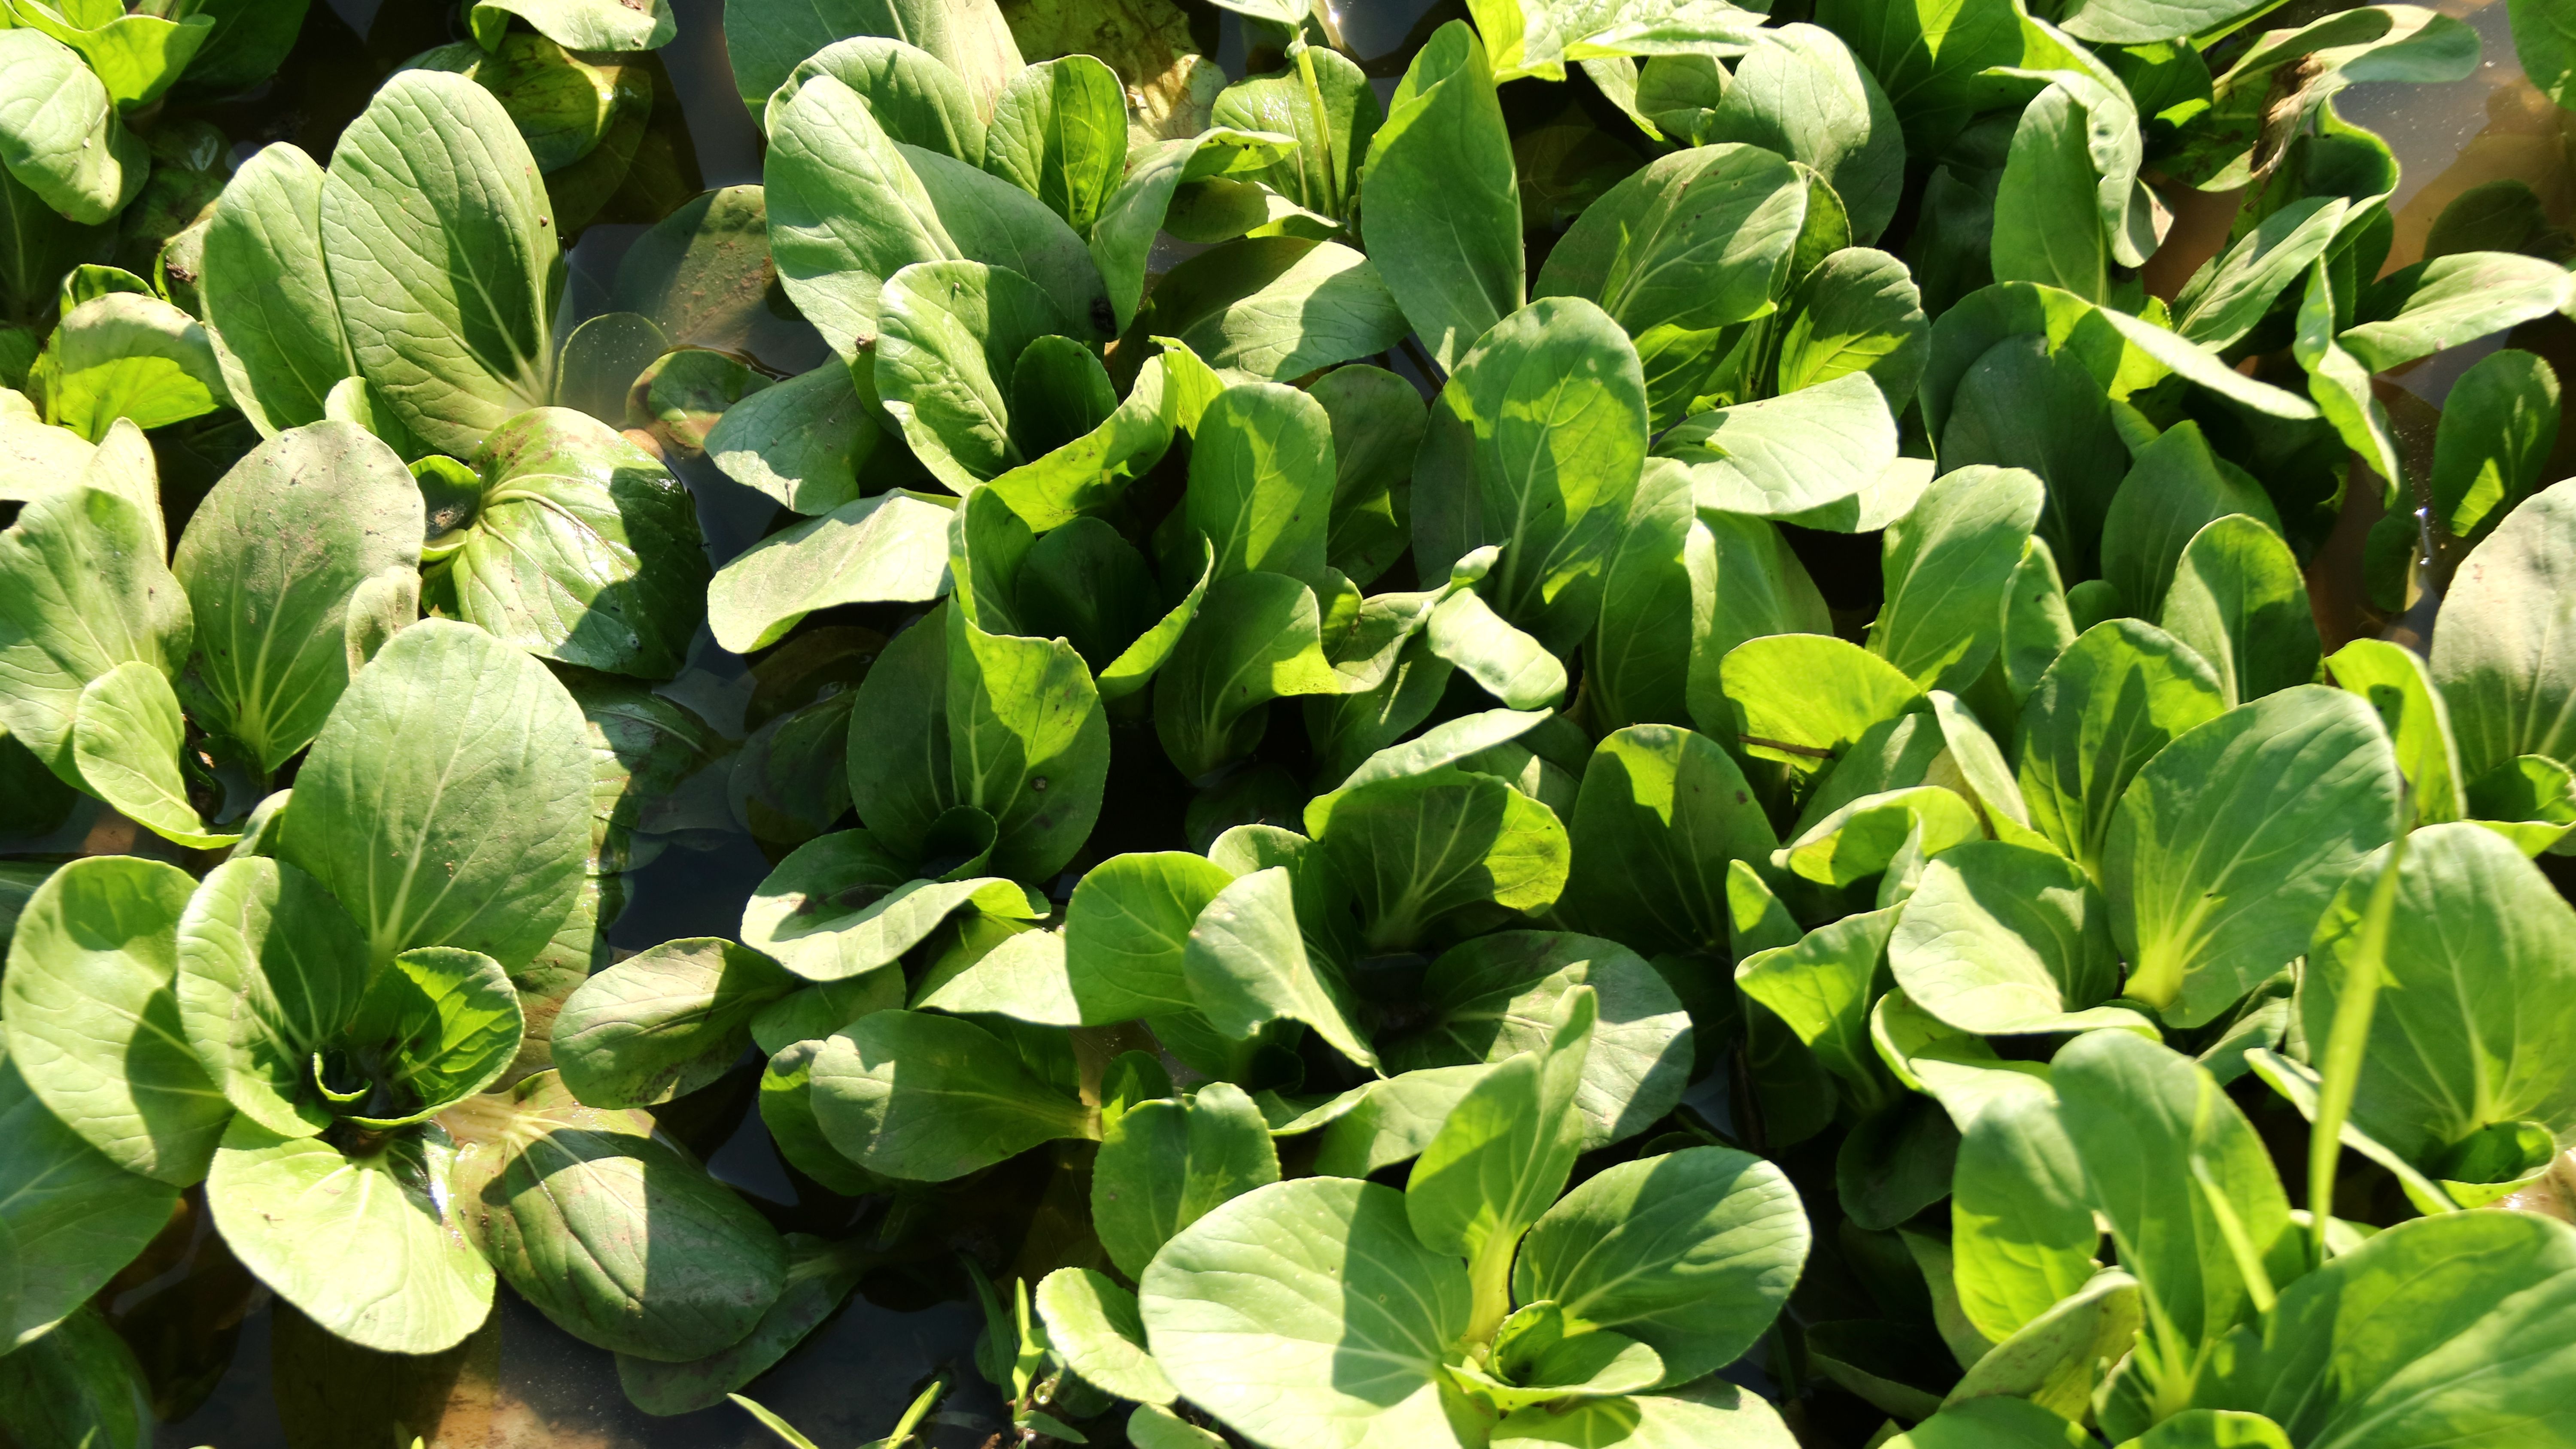
grass, plant, leaf, flower, food, green, herb, produce, vegetable, crop, botany, garden, flora, shrub, flowering plant, fresh vegetables, bok choy, land plant, cole, spoon vegetables